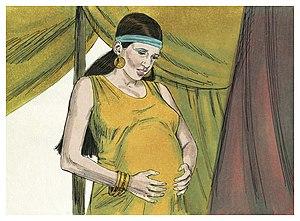
Illustration biblique du livre de la Genèse chapitre 25 עברית: 25 האיור המקראי של change me! פרק हिन्दी: {{{hi}}} अध्याय change me! की पुस्तक की बाइबिल चित्रण Bahasa Indonesia: Ilustrasi Alkitab dari Kitab Kejadian pasal 25 Italiano: Illustrazione biblica del libro della change me! Capitolo 25 日本語: change me!25章の本の聖書の実例 Jawa: Ilustrasi Alkitab saking Kitab Purwaning Dumadi pasal 25 한국어: change me! 25 장 장부의 성경 그림 Bahasa Melayu: Ilustrasi Alkitab dari Kitab Kejadian pasal 25